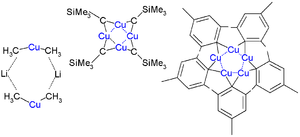
Un organocuprate est un composé organométallique contenant une liaison carbone-cuivre. Les organocuprates sont une importante classe de réactifs en chimie organique.